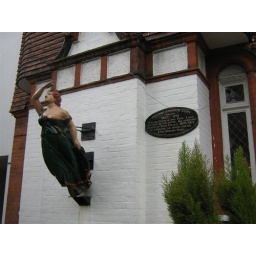
Wandering around in the rain, I spotted this.  Where is the ship I wonder. Really quirky.